Ralph Block

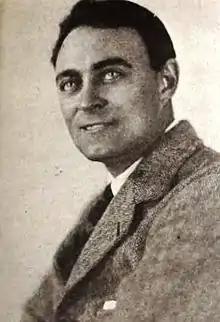
From a 1920 magazine

Ralph J. Block (June 21, 1889, Cherokee, Iowa – January 2, 1974, Wheaton, Maryland) was an American film producer in the 1920s and became a full-time screenwriter in 1930. He is most famous for being President of the Screen Writers Guild from 1934 to 1935. He received an Honorary Academy Award in 1940 for his dedicated work for the Motion Picture Relief Fund.